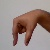
The image shows a hand gesture representing the letter 'Q' in Indian Sign Language.